Allison J35

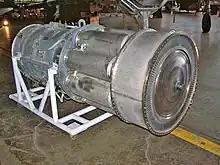
A J35 with exhaust duct removed, exposing the power turbine.

The General Electric/Allison J35 was the United States Air Force's first axial-flow (straight-through airflow) compressor jet engine. Originally developed by General Electric (GE company designation TG-180) in parallel with the Whittle-based centrifugal-flow J33, the J35 was a fairly simple turbojet, consisting of an eleven-stage axial-flow compressor and a single-stage turbine. With the afterburner, which most models carried, it produced a thrust of .